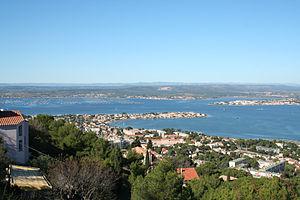
Sète (Hérault) - vue sur l'Étang de Thau depuis la colline de Saint-Clair. Remarquer les parc à huîtres de Bouzigues.
L'unité urbaine de Sète est une unité urbaine française centrée sur les communes de Sète, ville portuaire à l'ouest du Golfe du Lion, et Frontignan, dans l'Hérault, au cœur de la troisième agglomération de ce département.